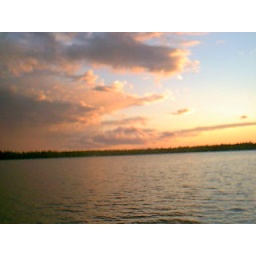
clouds over lake